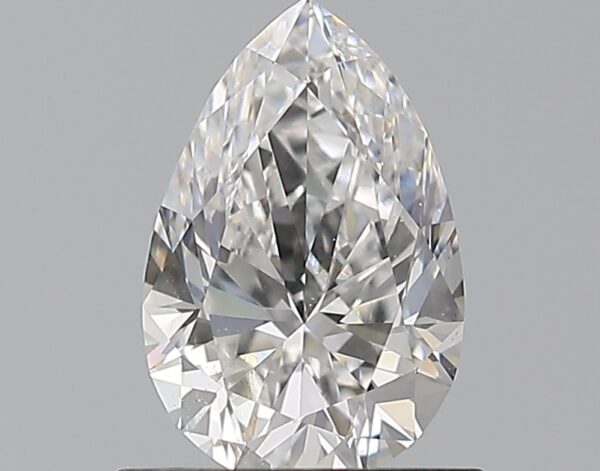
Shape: pear
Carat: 0.8
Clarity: VS2
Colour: E
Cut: EX
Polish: EX
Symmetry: VG
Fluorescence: ST
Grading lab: GIA
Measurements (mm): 7.85 x 5.19 x 3.25